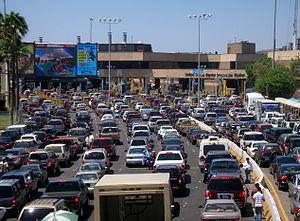
Un poste-frontière est un lieu de passage surveillé permettant le franchissement d'une frontière séparant deux pays. En général, des douaniers y effectuent des contrôles.